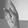
ASL letter: K